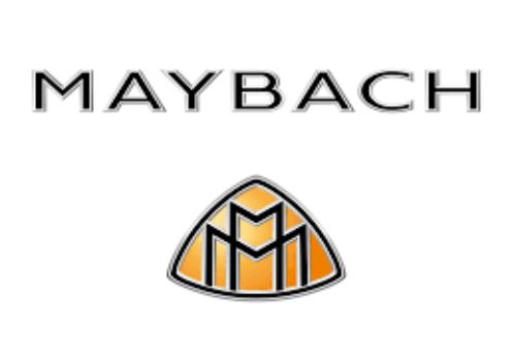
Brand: maybach-1
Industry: Transportation